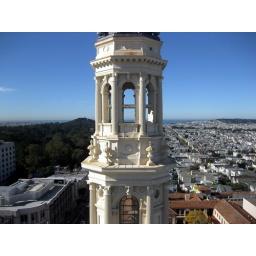
golden gate park and the richmond with the big blue sky in the background